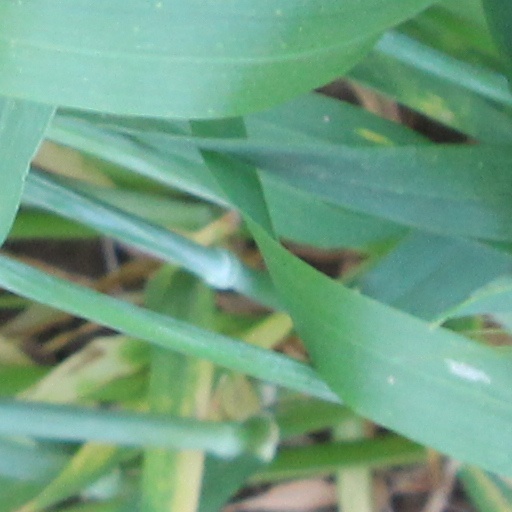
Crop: wheat